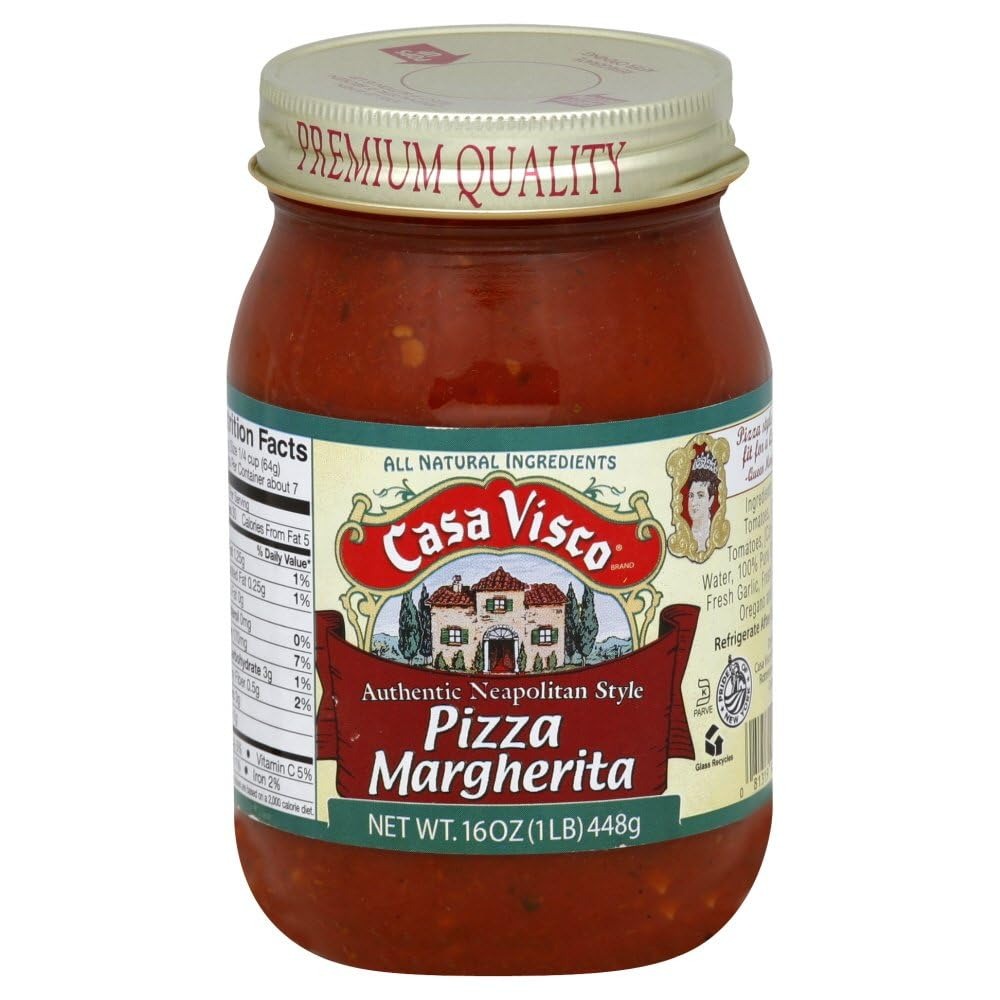
Item Name: Casa Visco Margherita Pizza Sauce, 16 Ounce (Pack of 6)
Bullet Point 1: Kosher
Bullet Point 2: All natural
Value: 96.0
Unit: oz

Price: 38.48